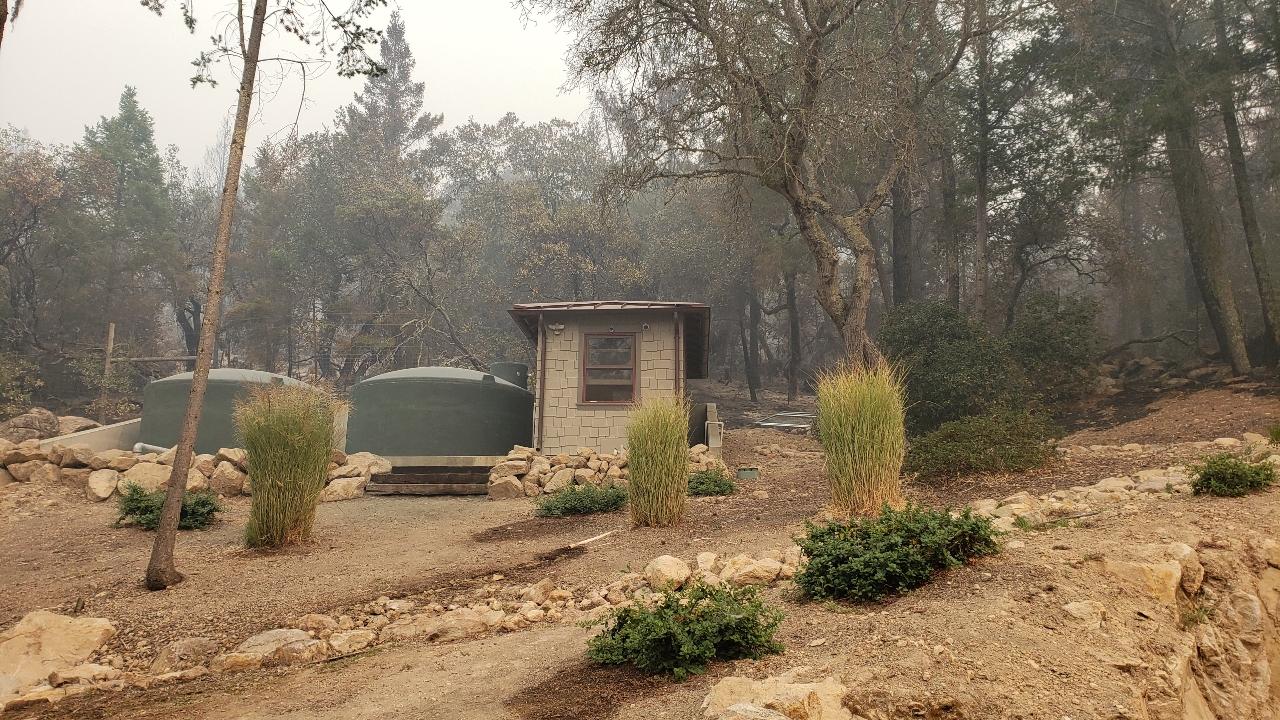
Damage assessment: no_damage